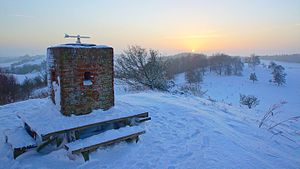
Agri Bavnehøj
Agri Bavnehøj, vinter. Bronzealderhøjen ligger 137 m.o. h. på Djursland, Mols.
Agri Bavnehøj, vinter
Agri Bavnehøj er en bronzealderhøj der er bygget på et højdepunkt, og ligger på 137 meter over havet ved landsbyen Agri centralt i Nationalpark Mols Bjerge på det sydlige Djursland. Højen stammer fra den tidlige bronzealder 1800 - 1000 år før vor tidsregningen. Agri Bavnehøj er et af de fire mest kendte udsigtspunkter på Syddjursland, og det højeste. De tre andre er Stabelhøje, Trehøje, og Ellemandsbjerg.